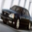
Label: automobile